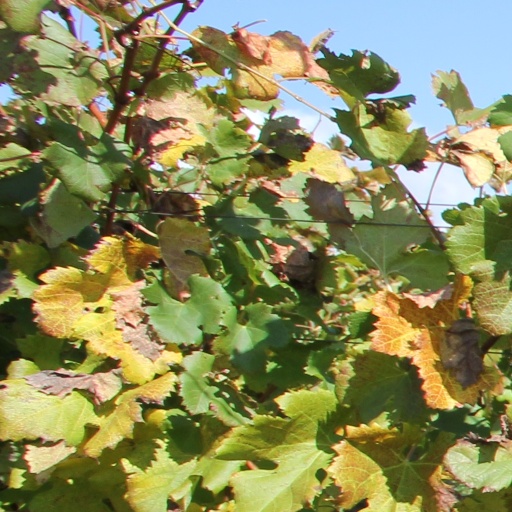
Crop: grape